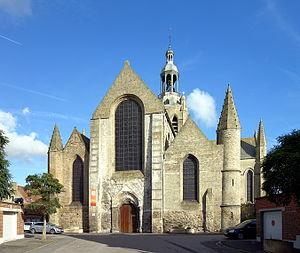
L'église Saint-Jean-Baptiste à Bourbourg (Nord).
L'église Saint-Jean-Baptiste est une église catholique située à Bourbourg, en France. Son chœur est classé au titre des monuments historiques depuis 1920.
Le gothique de brique dans le nord de la France relève surtout de la culture flamande et de son influence. La plupart des édifices sont situés dans le Westhoek français où presque toutes les églises anciennes sont en brique, mais on a aussi érigé quelques édifices gothiques de brique dans les régions alentour, comme en Artois. En Flandre romane en revanche les églises gothiques anciennes sont le plus souvent en pierre.